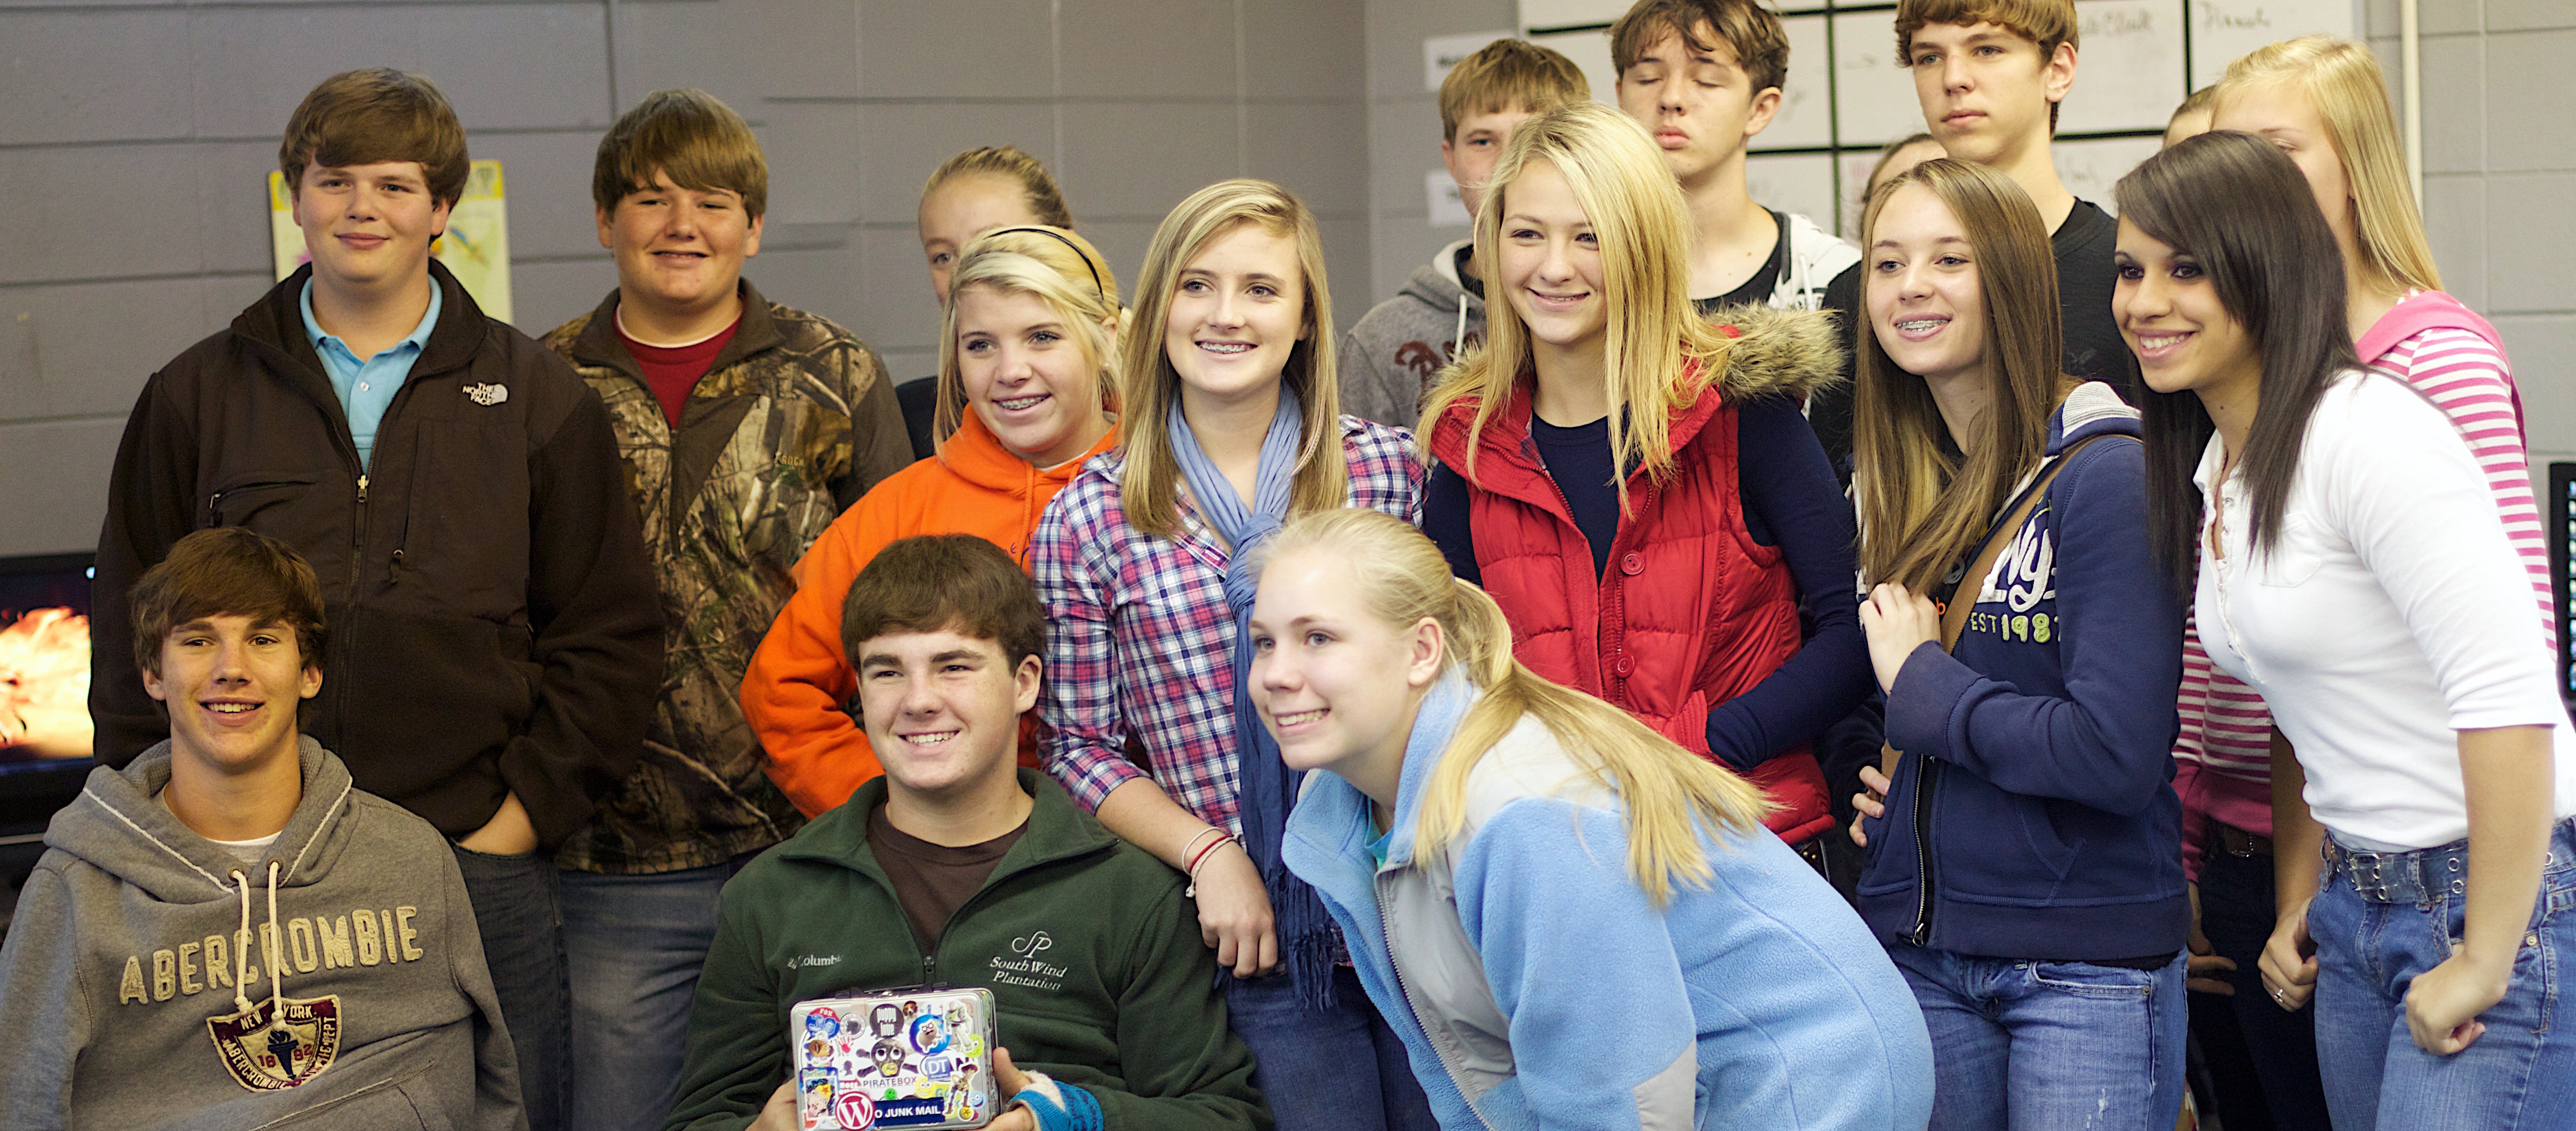
person, people, youth, community, team, storybox, piratebox, odyssey